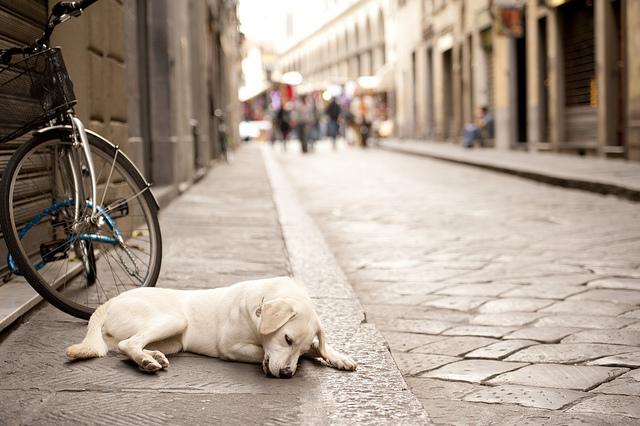
A picture of a dog laying on the ground.